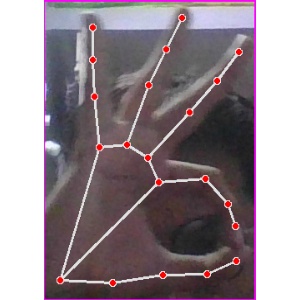
अक्षर: ण